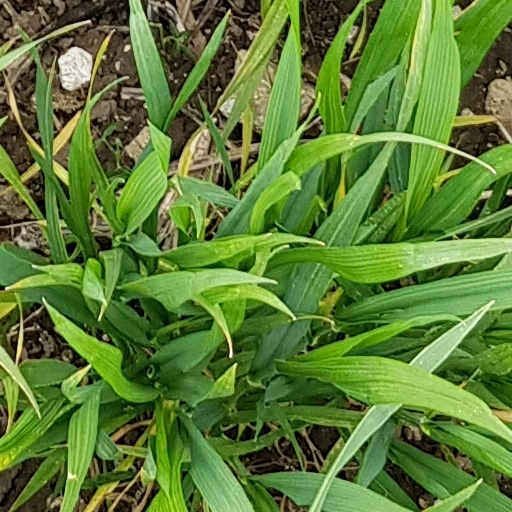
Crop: wheat